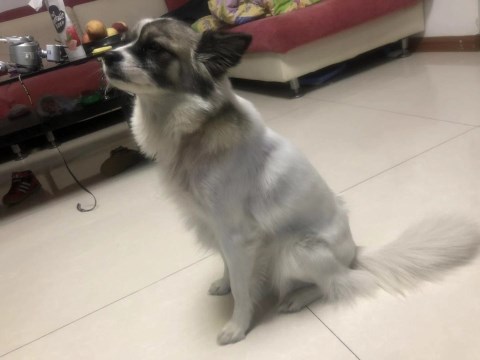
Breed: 3336-n000121-chinese_rural_dog